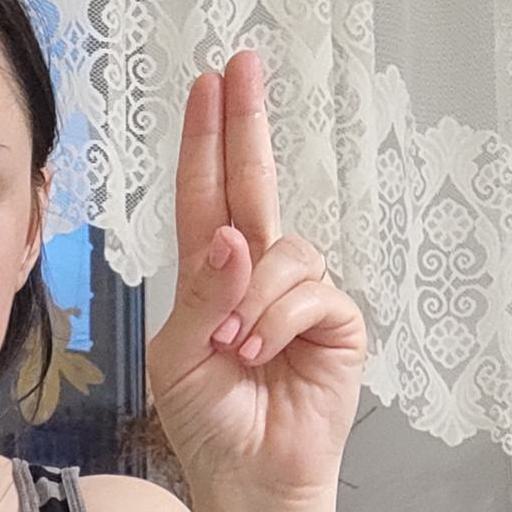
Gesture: two_up